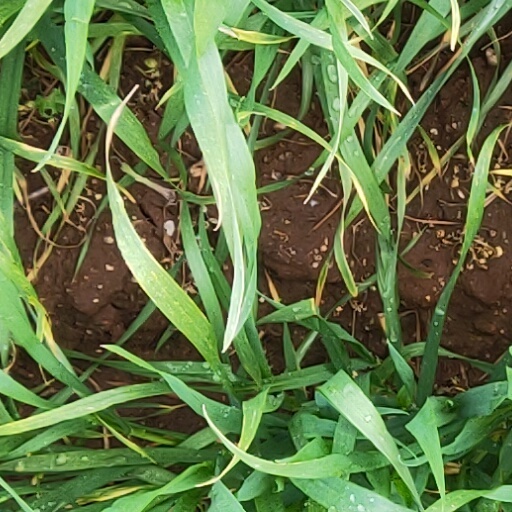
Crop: wheat